Manipur Levy

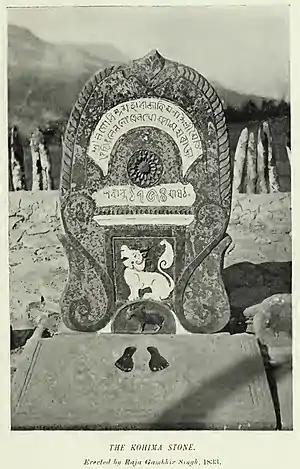
The Kohima Stone Inscription erected by King Gambhir Singh of Manipur Kingdom as the testimony of Manipur's dominance in Naga Hills (Nagaland)

By April 1824, David Scott and Raja Gambhir Singh were actively engaged in the British military operations against the Burmese. As part of this effort, a military force consisting of 500 soldiers was raised, initially referred to as the Raja Gambhir Singh Levy.